Doolittle (album)

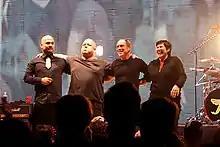
Pixies' classic line-up during a 2009 reunion. L-R: Santiago, Francis, Lovering, Deal

Pixies' 1988 album "Surfer Rosa" was better received in the United Kingdom than in the United States. In support of its release, the band toured Europe with fellow Bostonian band Throwing Muses, where according to a critic for the UK weekly music magazine "Melody Maker", they were "welcomed like gods, which I felt underestimated them somewhat". Multiple cover photographs of Pixies were published in "Melody Maker" as the album peaked at number one on "New Musical Express" (NME) Indie Chart.